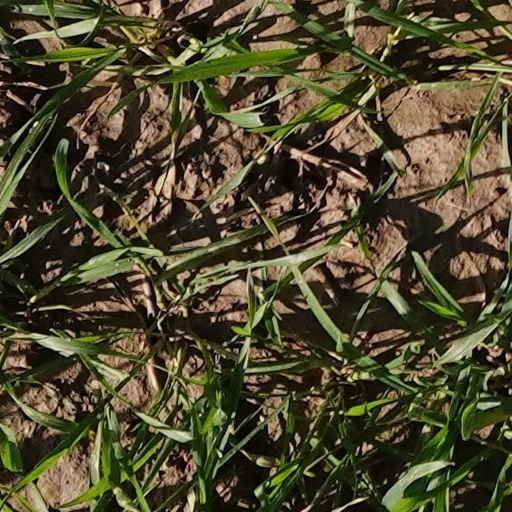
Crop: wheat